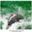
Label: dolphin